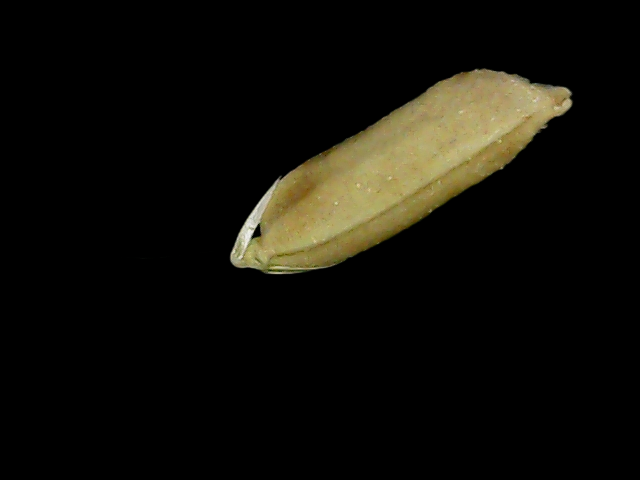
Rice variety: Bd49